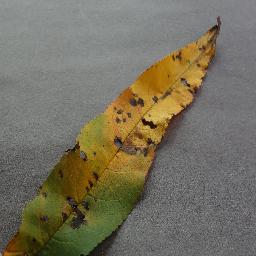
Label: Peach___Bacterial_spot